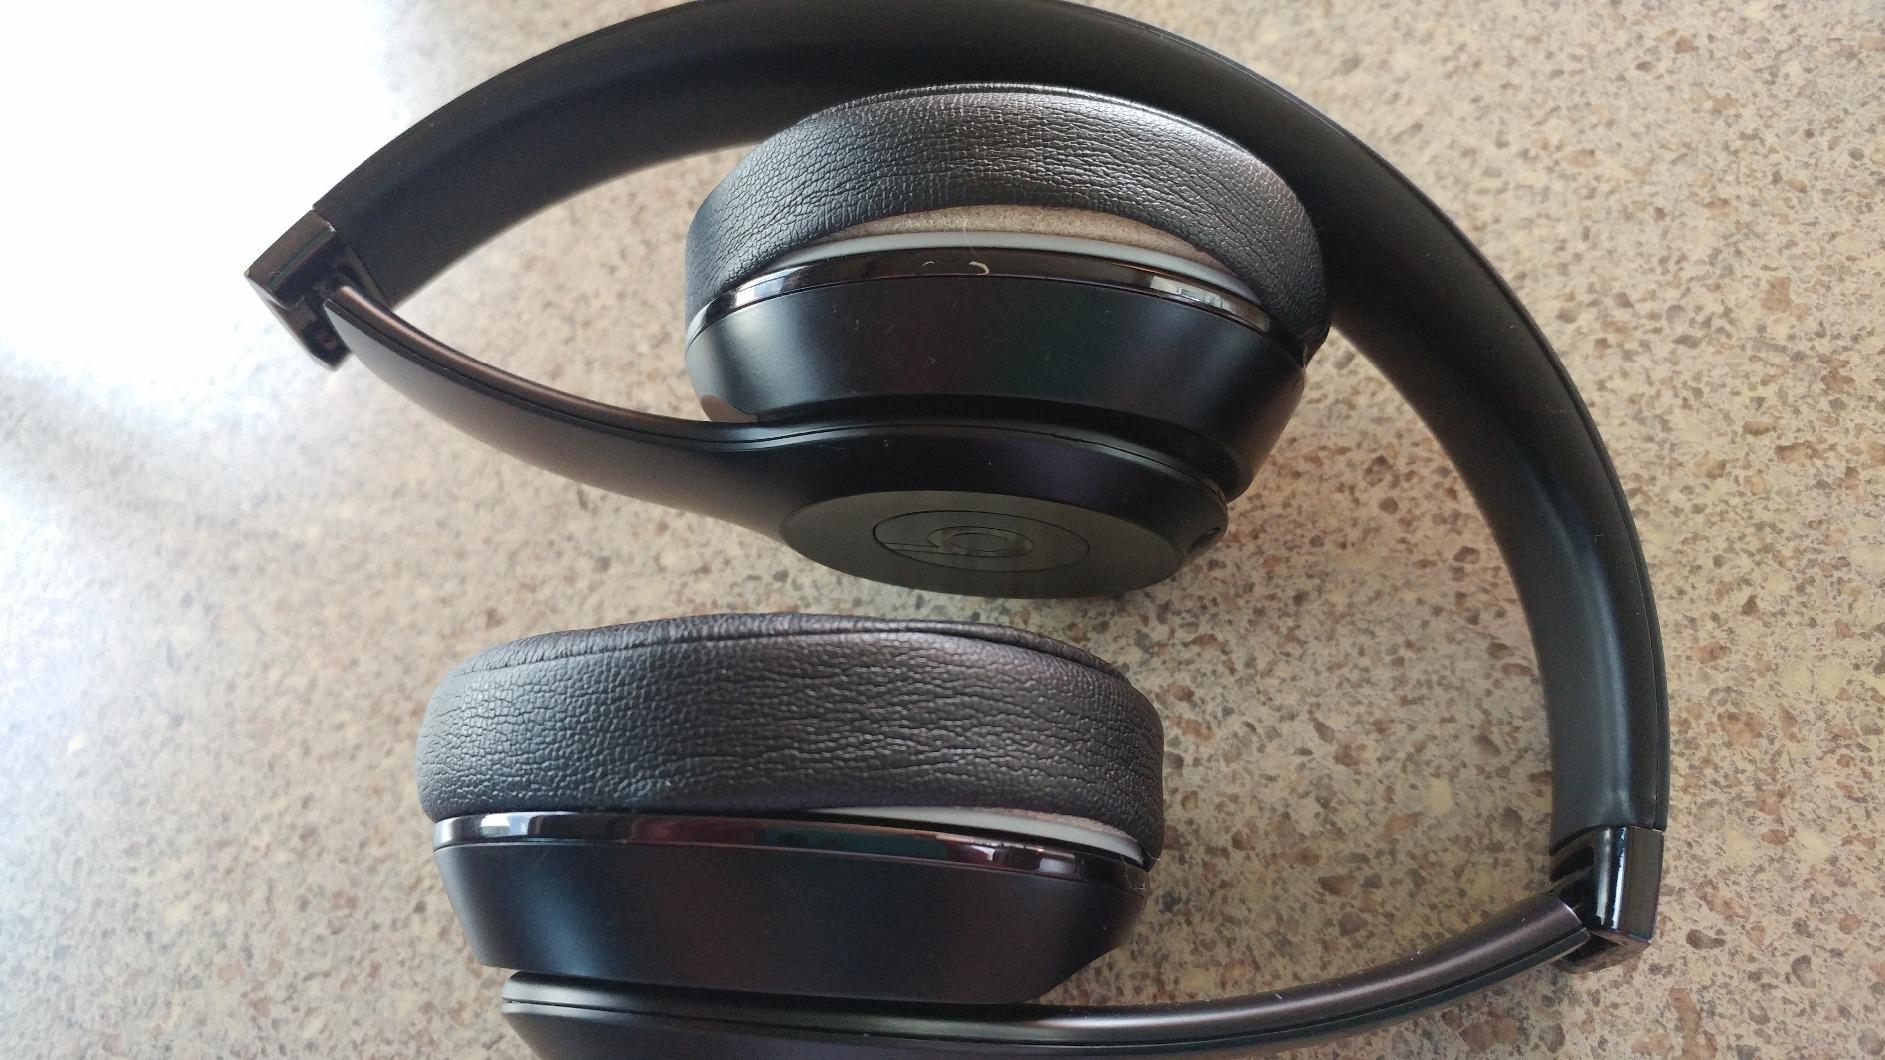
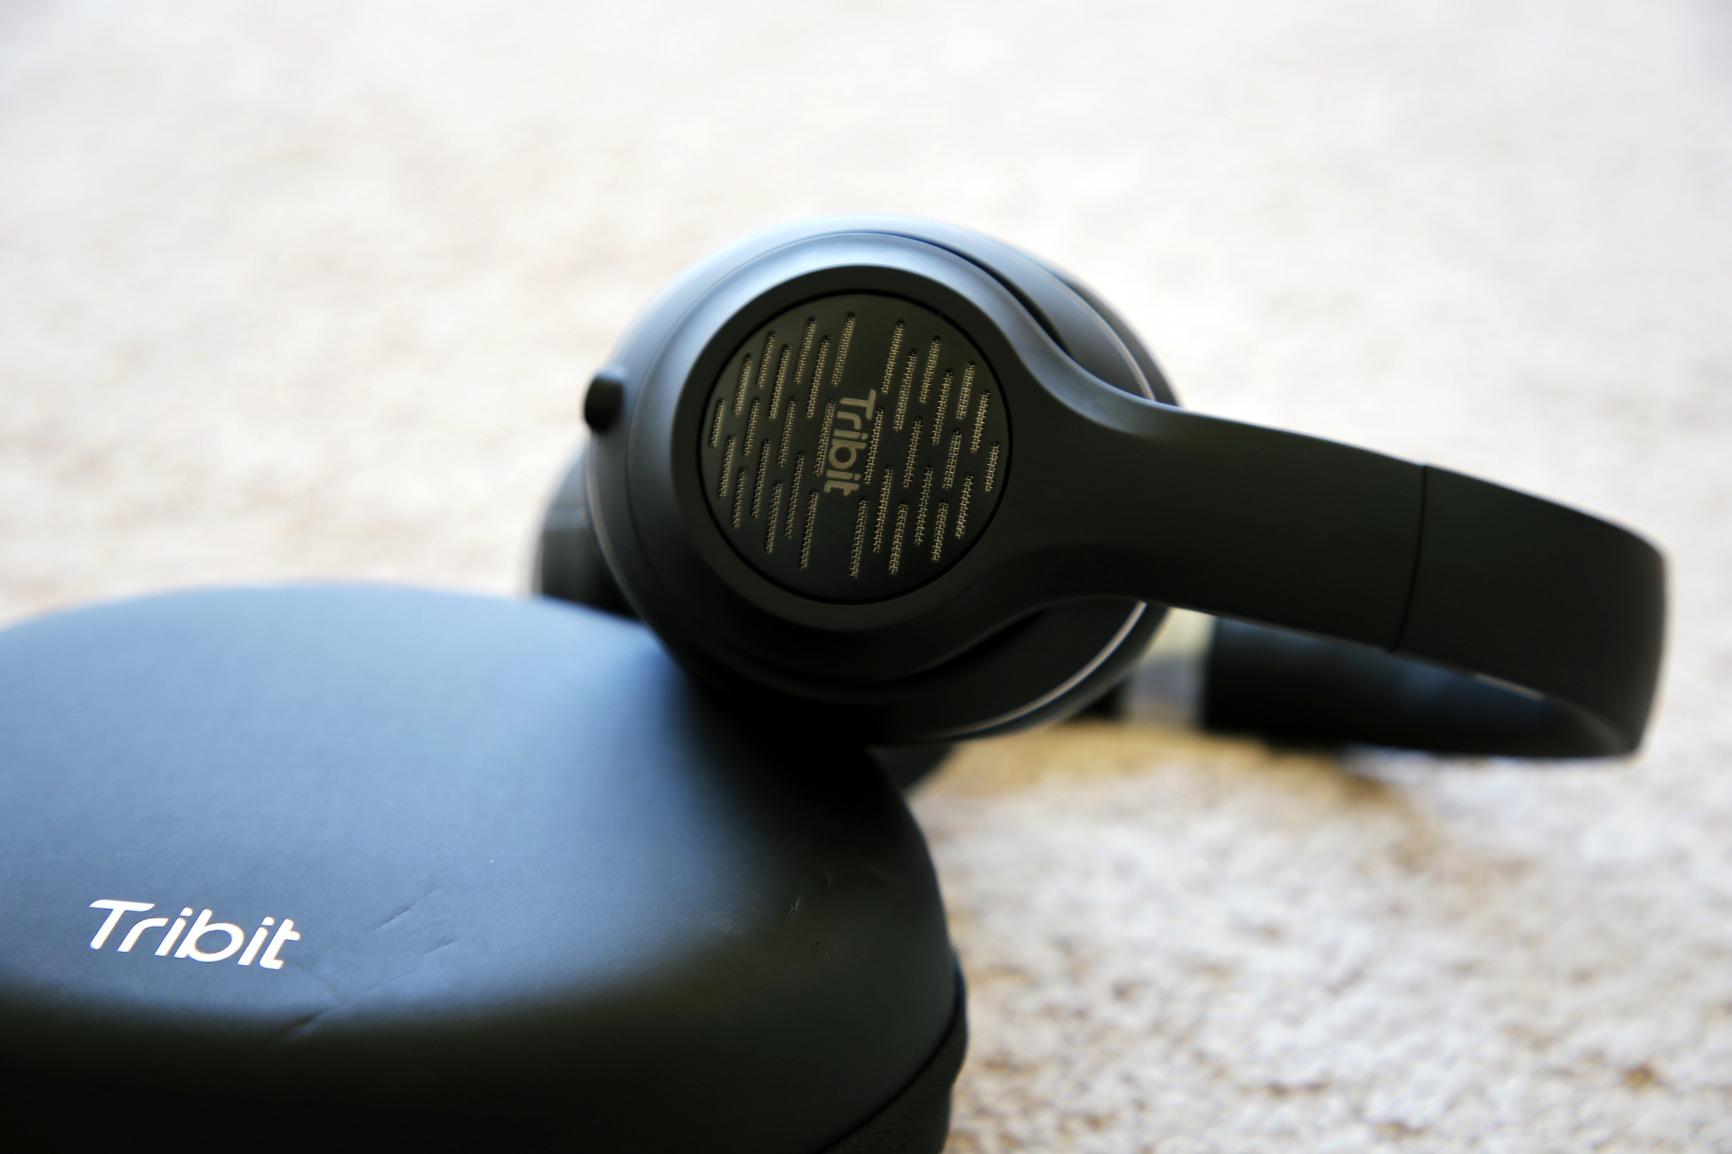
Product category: headphones
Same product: no